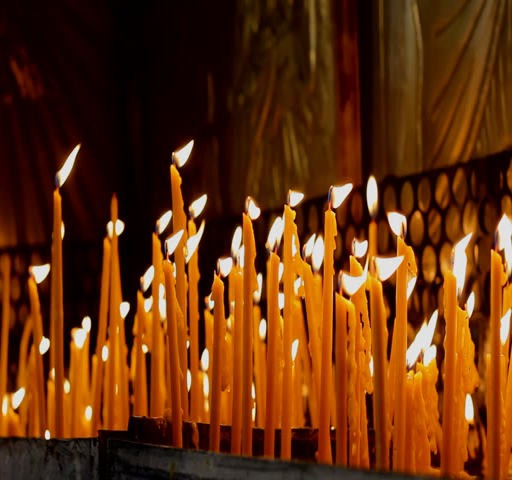
many burning candles inside a romanian monastery